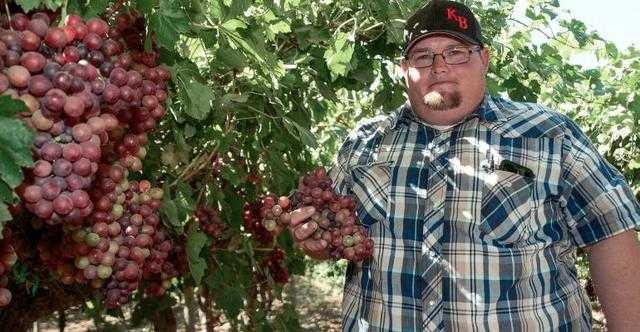
Label: Grapes